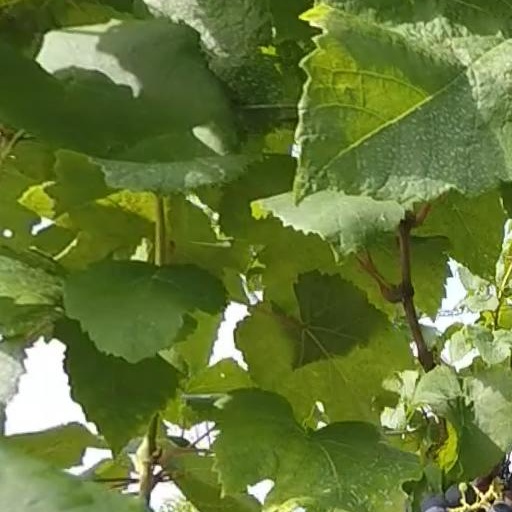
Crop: grape